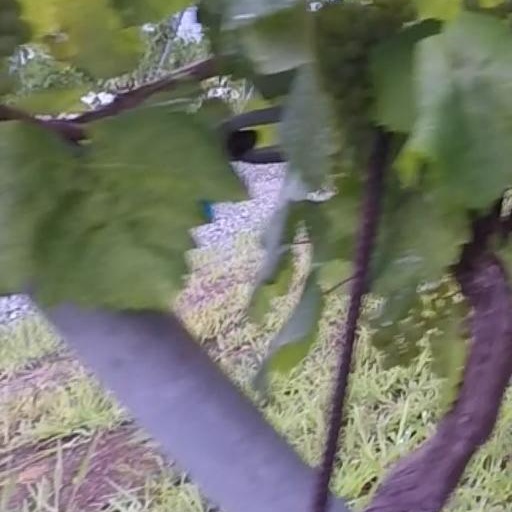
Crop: grape